Une demoiselle en loterie

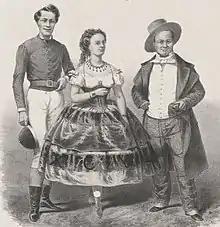
Pierre Mesmacre, Lise Tautin and Désiré in costumes of "Une demoiselle en loterie"

Démêloir has been trying for a fortnight to sell 200 lottery tickets at 1,000 francs each, walking back and forth from the Madeleine to the Bastille. The prize is the hand of the former horse dancer Aspasie, who will use the proceeds as her dowry. A letter arrives from Anténor Pigeonneau, widowed former goose farmer, asking them to postpone the draw while he arrives from Périgord. Aspasie believes Pigeonneau is a relation. He enters and wants only the ticket number 100, because a goose predicted that it would win. Aspasie claims that the Count Arthur de Blago Colonera Cardinos, who arrived directly by train from Cuba, has already bought ticket number 100. In order to force matters, Démêloir disguises himself as the Spanish rival. Aspasie sings a Chanson Bohémienne. Pigeonneau offers all his fortune – 86,000 francs, gained from investing their aunt's fortune in geese, and the opera ends with Démêloir revealing that he is Aspasie's servant, and the marriage of Aspasie and Pigeonneau.